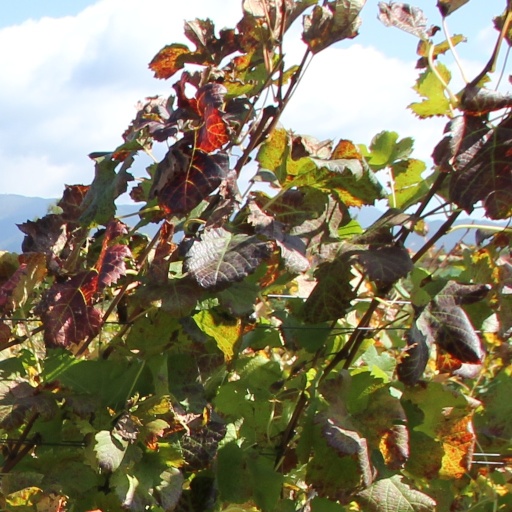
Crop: grape